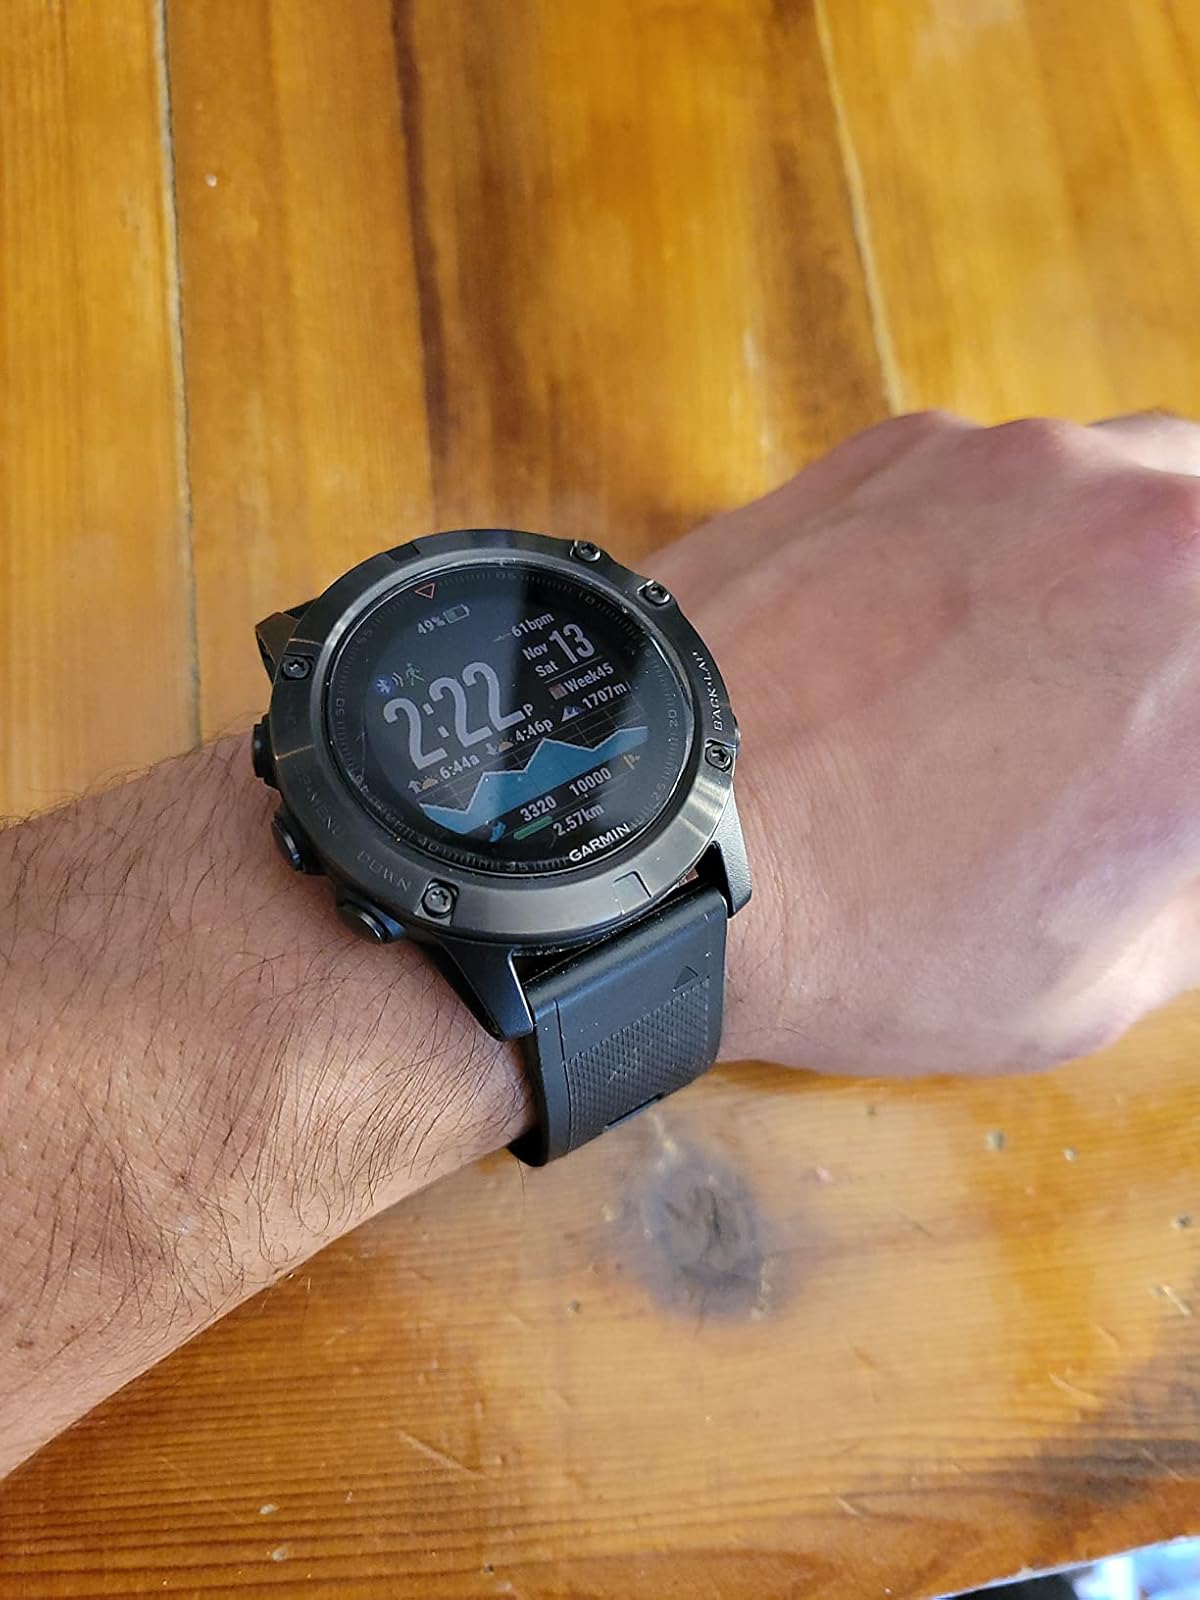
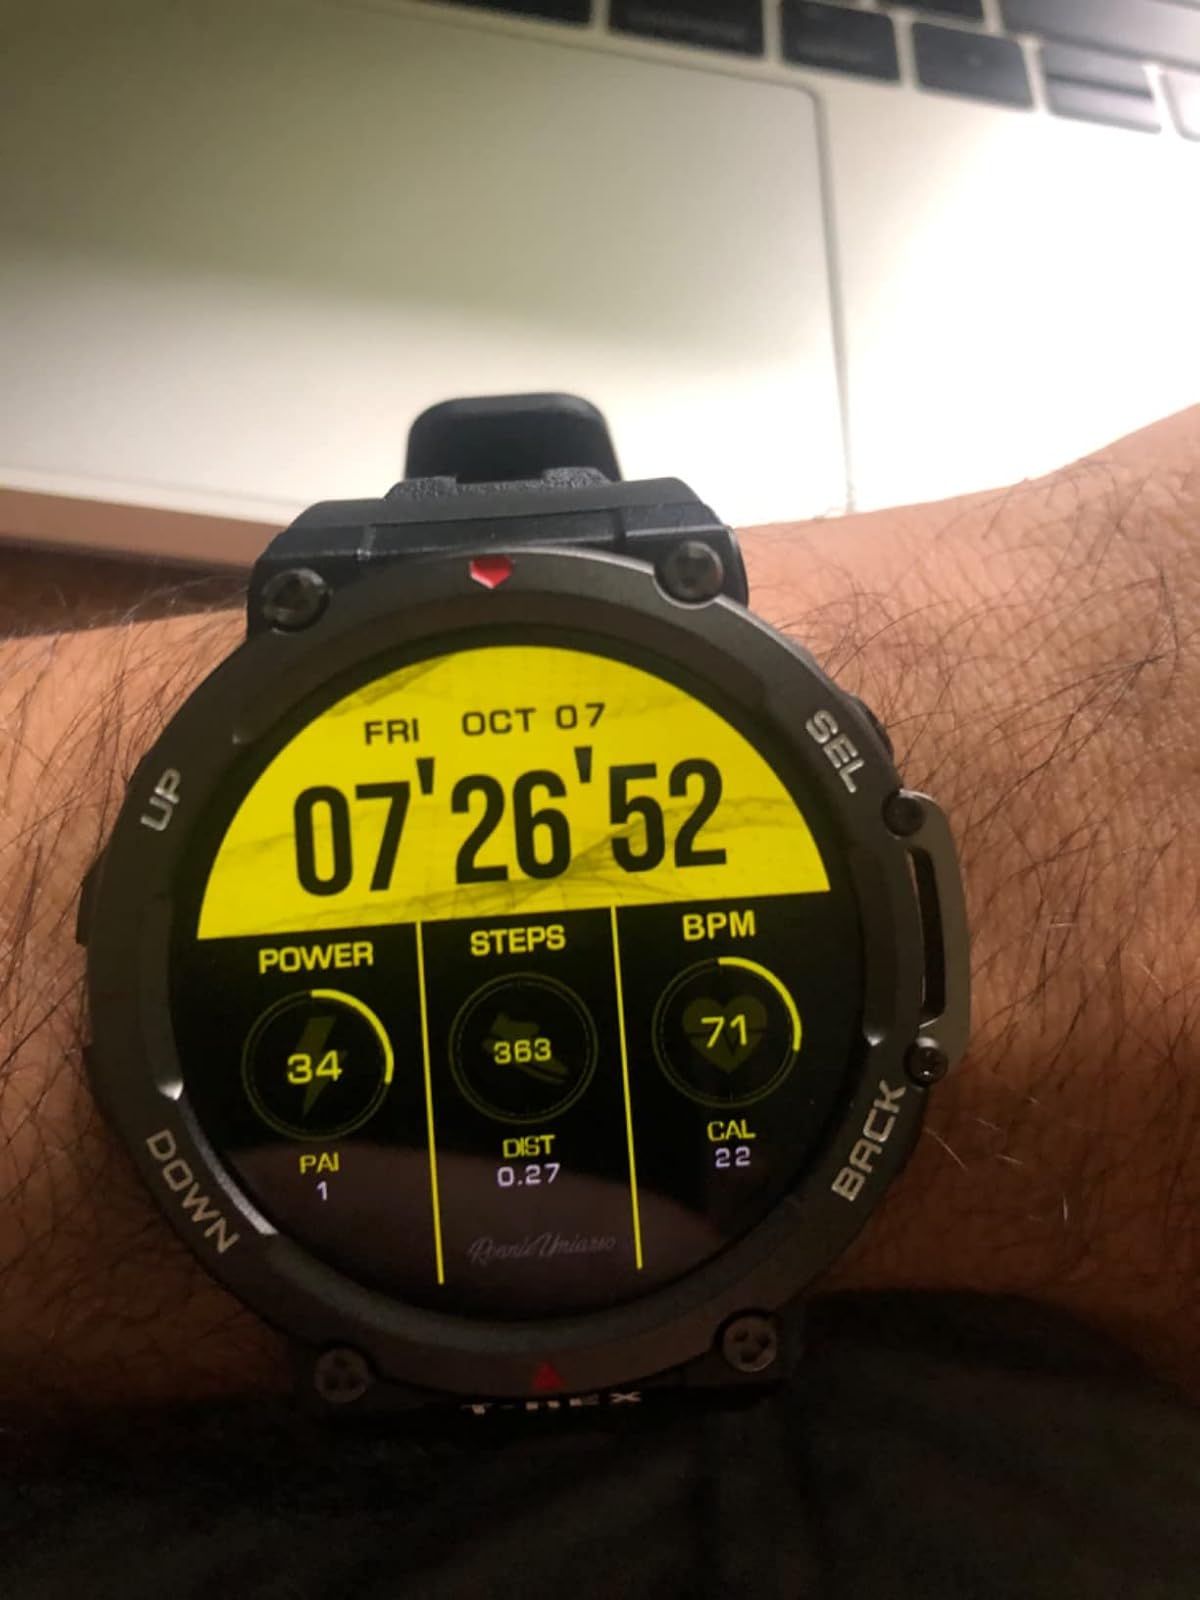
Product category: smartwatch
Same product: no